2009 Major League Baseball All-Star Game

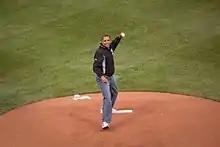
President Barack Obama throwing out the ceremonial first pitch.

"The Star-Spangled Banner" was sung by Sheryl Crow for the second year in a row. Stan Musial, a former player for the host St. Louis Cardinals and a member of the Baseball Hall of Fame, gave the baseball for the ceremonial first pitch to the President of the United States Barack Obama, who threw it to the hometown Cardinals' first baseman and leading All-Star vote-getter, Albert Pujols, while wearing a White Sox jacket. During the seventh-inning stretch, Sara Evans sang "God Bless America".